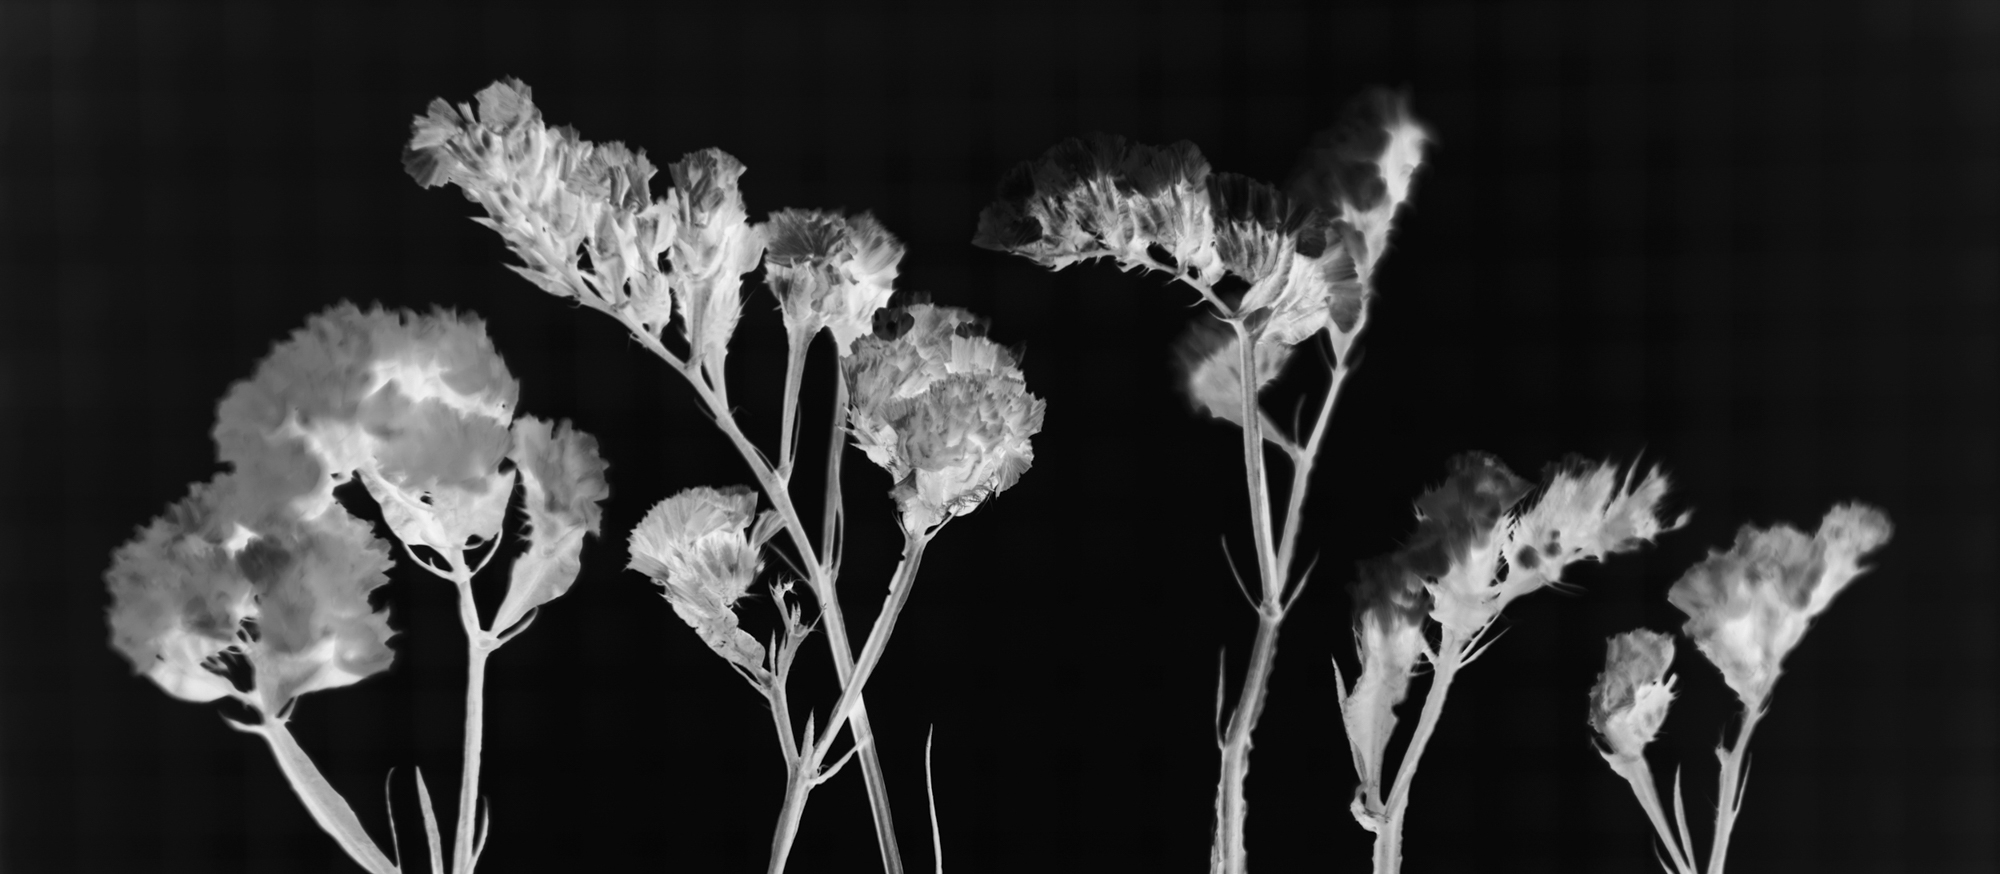
nature, desktop, floral, leaf, background, beautiful, beauty, black, bloom, blossom, botany, close up, colorful, decoration, effect, flower, fresh, black and white, monochrome photography, monochrome, still life photography, darkness, macro photography, computer wallpaper, freezing, ice, smoke, stock photography